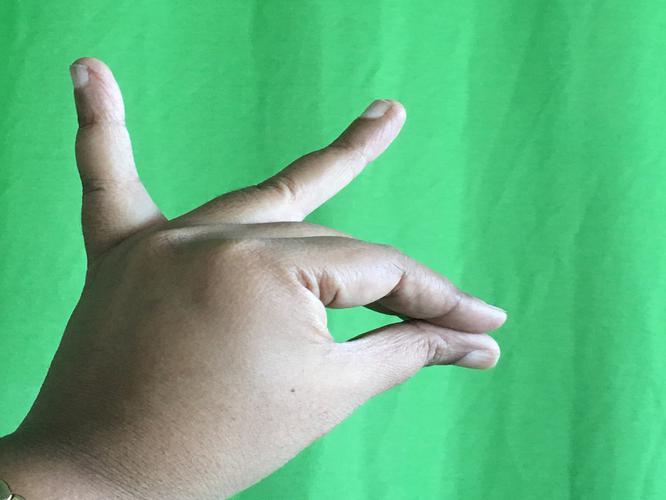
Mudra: Katakamukha_1
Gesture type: single_hand